Buskett Gardens

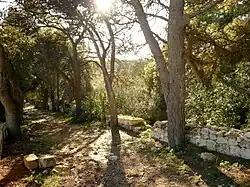
Buskett Gardens

The gardens contain broadleaved deciduous woodland, native coniferous woodland, with sclerophyllous garrigue and maquis shrubland, as well as groves of fruit trees. Many different trees and shrubs grow in the gardens, including numerous fruit-bearing trees. One of the greenest areas in Malta, the gardens are at their best in the spring but also provide shade from the harsh mid-summer sun and offer a quiet place for a walk in the winter months.